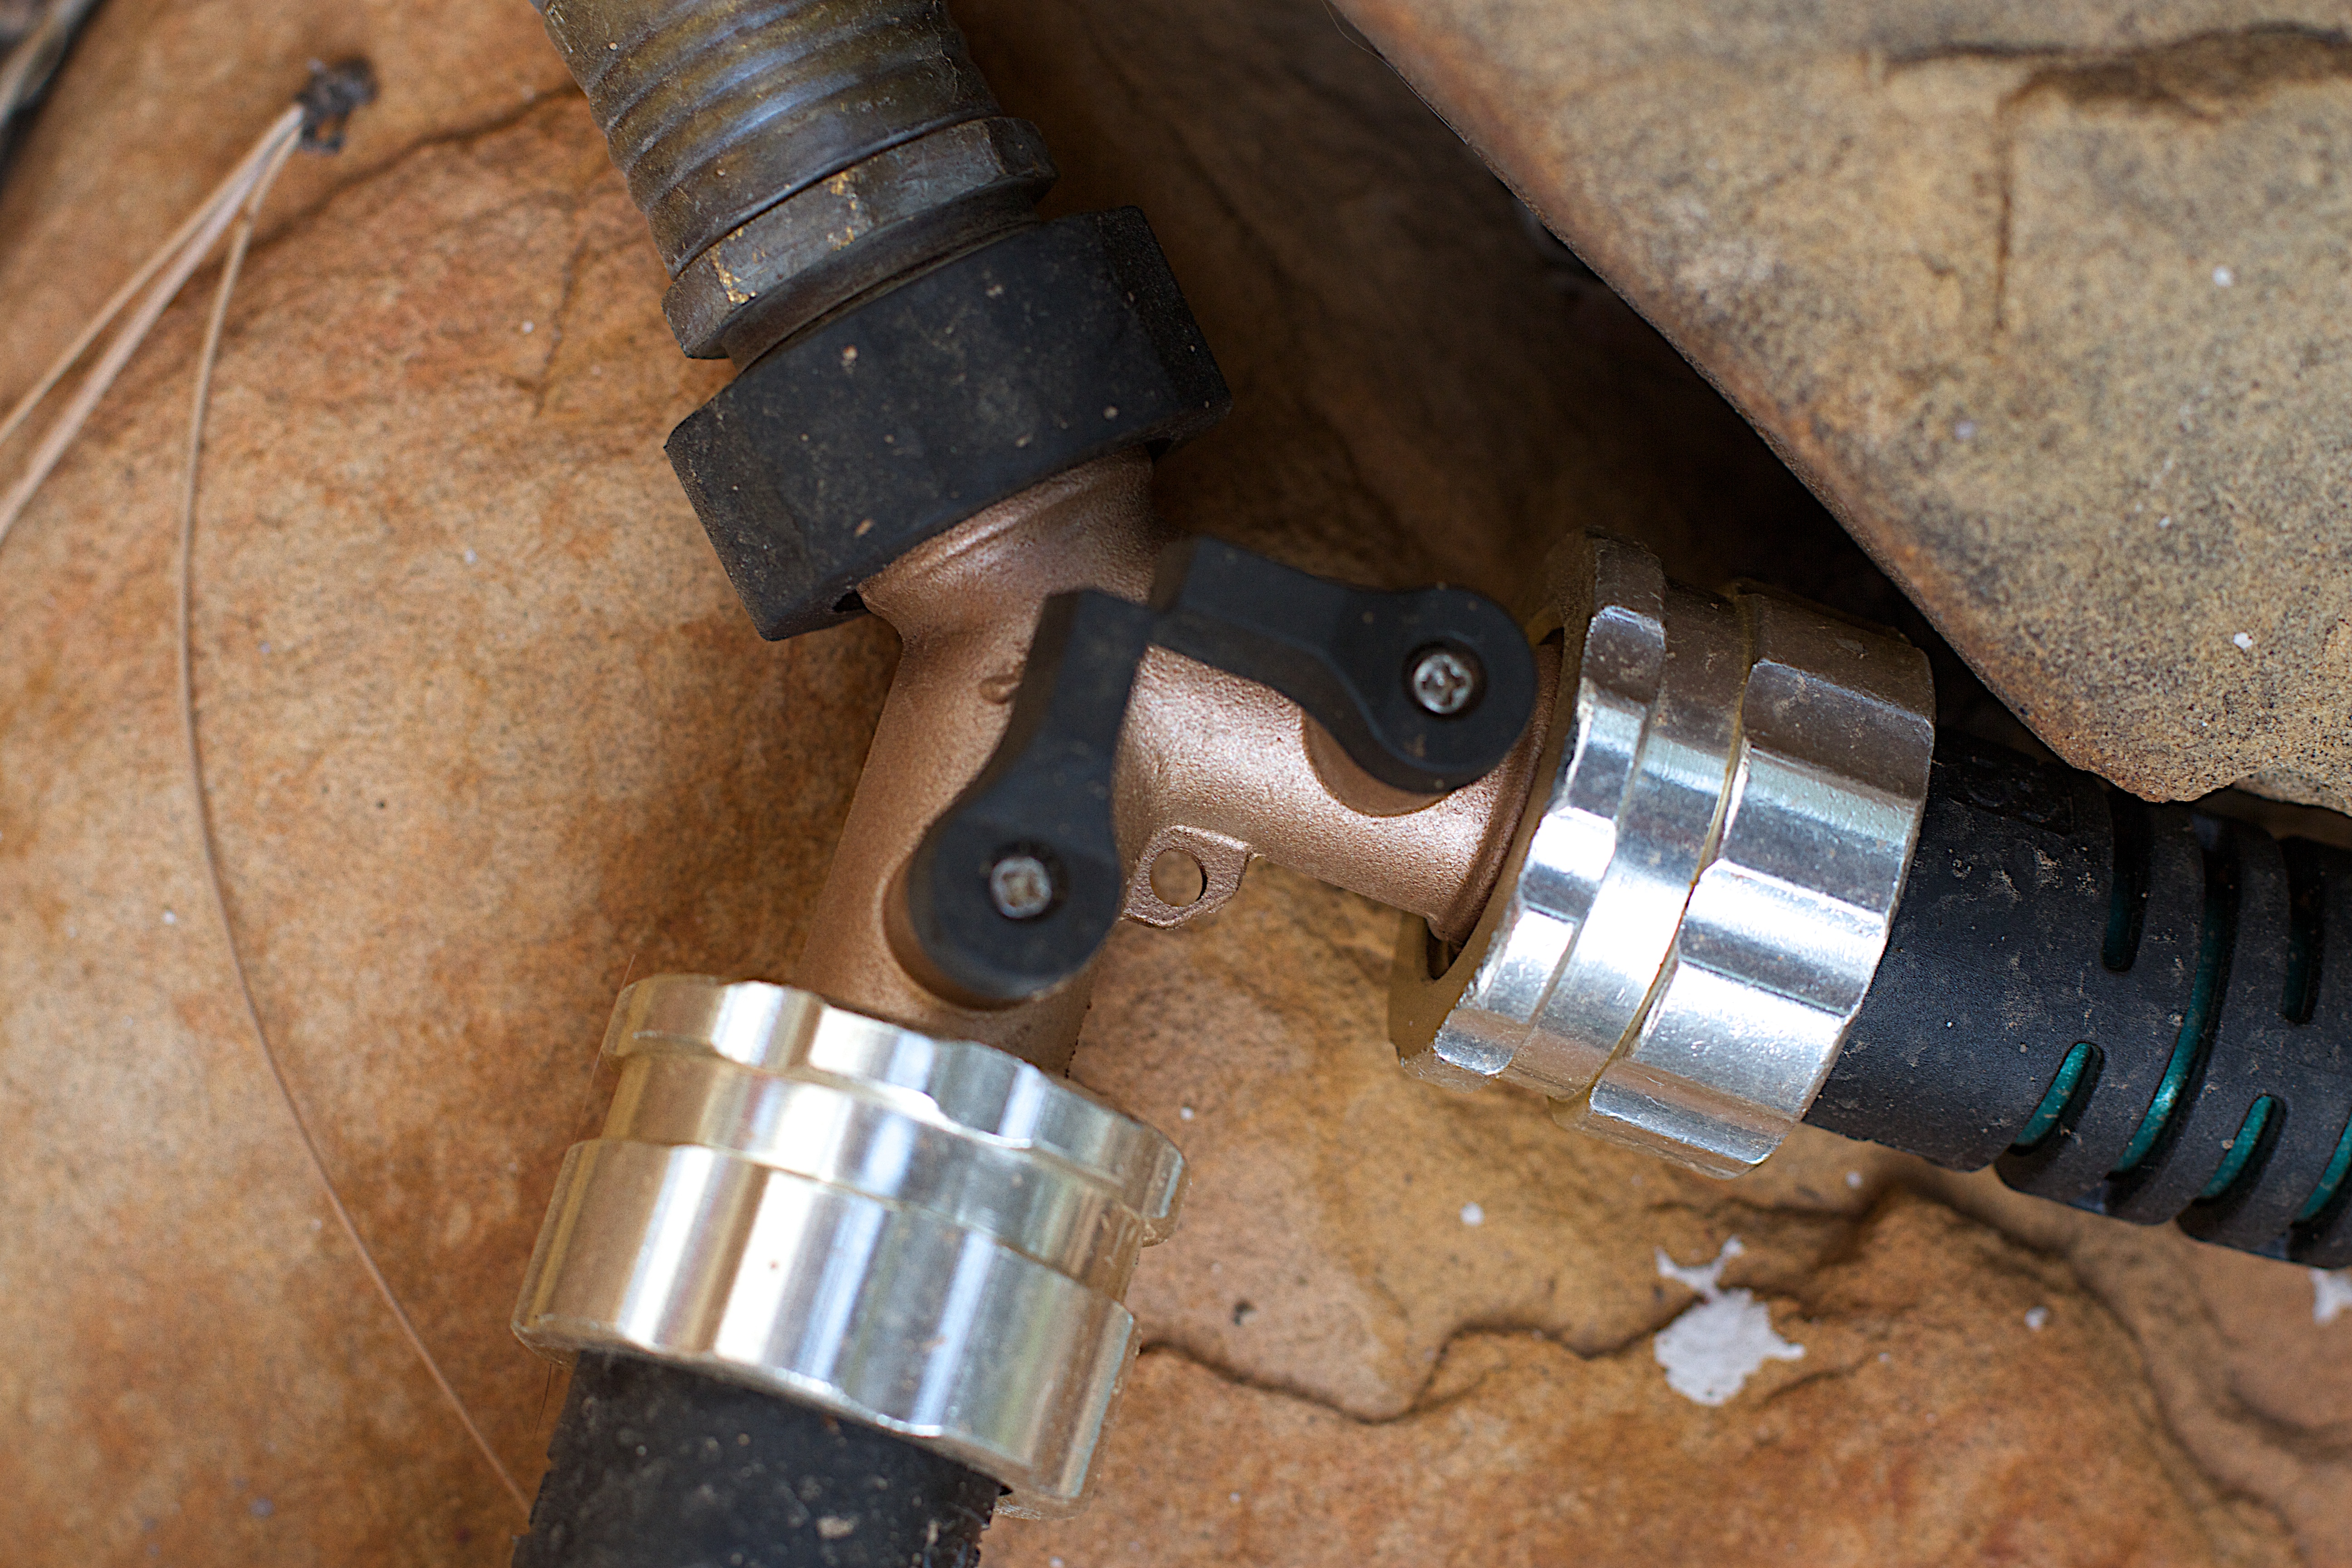
wheel, auto part